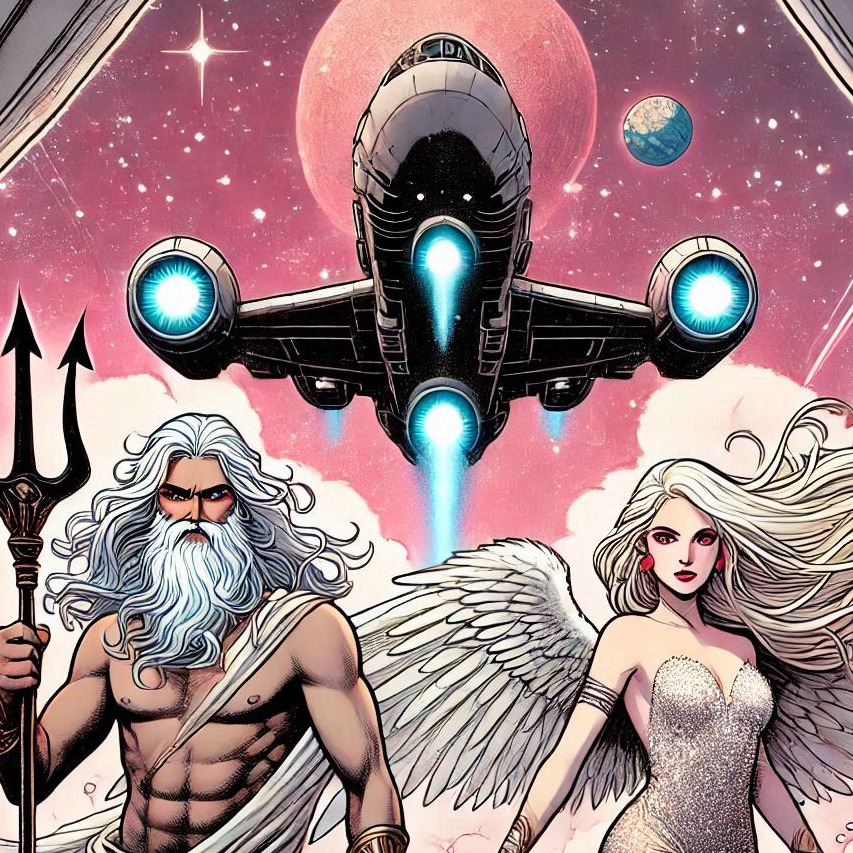
미적 점수 (1~10점): 1